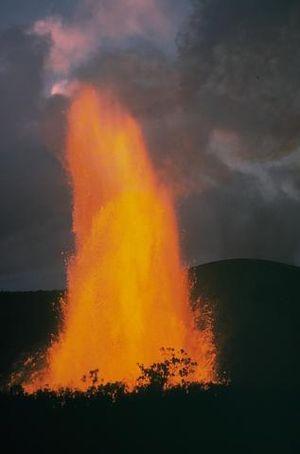
Fontaine de lave du Kilauea Iki, Kilauea, Hawaï, États-Unis